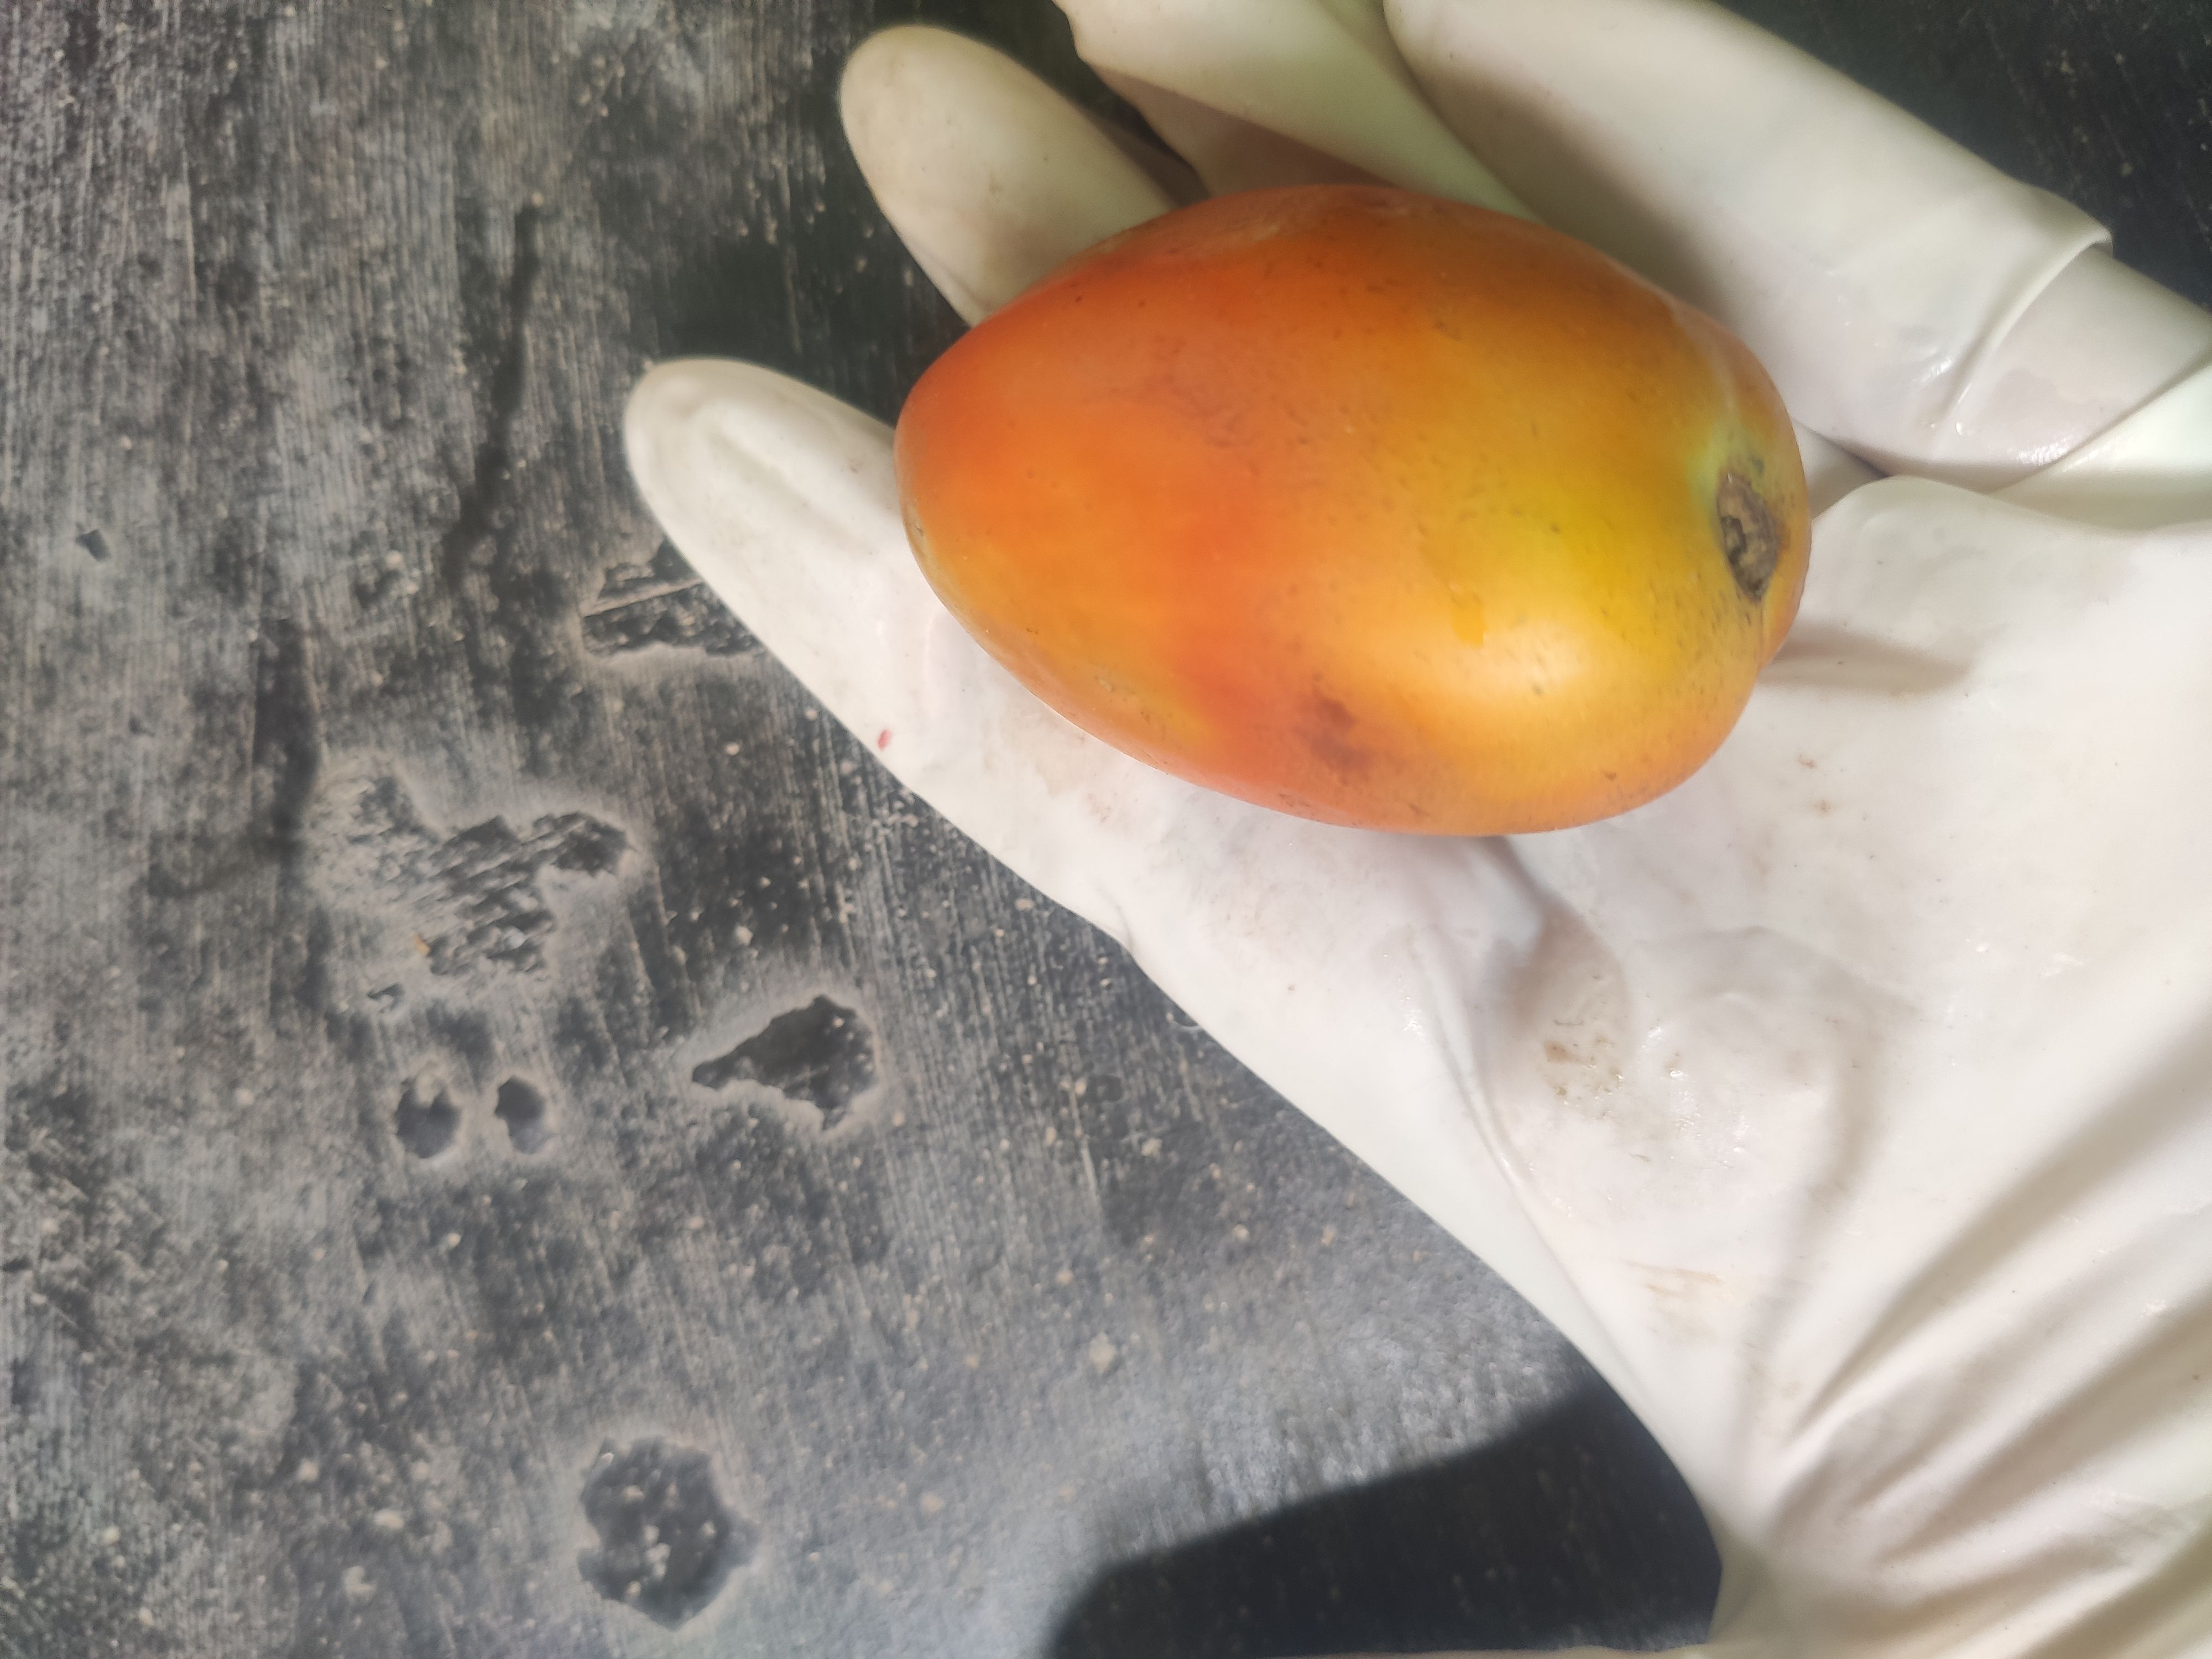
Fruit: tomatoes
Grade: 2nd-grade